Baeyer–Villiger oxidation

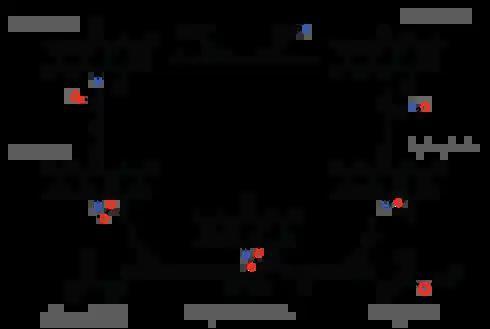
Reaction mechanism of the flavin cofactor to catalyse the Baeyer-Villiger reaction in Baeyer-Villiger monooxygenase enzymes.

In 1899, Adolf Baeyer and Victor Villiger demonstrated the reaction now known as the Baeyer–Villiger oxidation. They used peroxymonosulfuric acid to make the corresponding lactones from camphor, menthone, and tetrahydrocarvone.